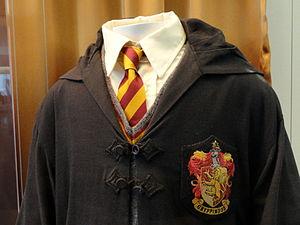
La série de films Harry Potter [ˈhæɹi ˈpɒtə] est une série américano-britannique fantastique produite par Warner Bros et adaptée des romans éponymes de la romancière J. K. Rowling.